Blood Road

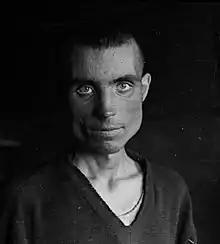
Freed Russian prisoner of war from the Bjørnelva camp in Saltdal, 1945

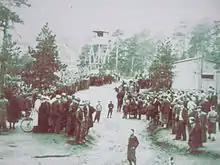
The prison camp in Botn was shut down in spring 1945. Villagers appeared to see the camp opened up and shut down. In its last year, the camp was filled with Soviet prisoners of war.

A review conducted by Chief Physician Simon Frostad (1903–1984) showed that there were a total of 7,465 prisoners of war in Saltdal as of May 14, 1945. This figure is a minimum. The large number of prisoners represented more than a doubling of the population in the municipality. When the camps were shut down, many needed rehabilitation, and their repatriation also took time. After three months, all of the camps were empty.